Akagawa Station

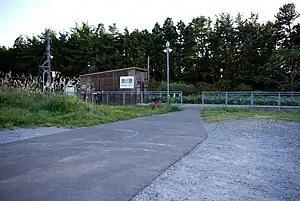
Akagawa Station in September 2009

is a railway station in the city of Mutsu, Aomori Prefecture, Japan, operated by East Japan Railway Company (JR East).